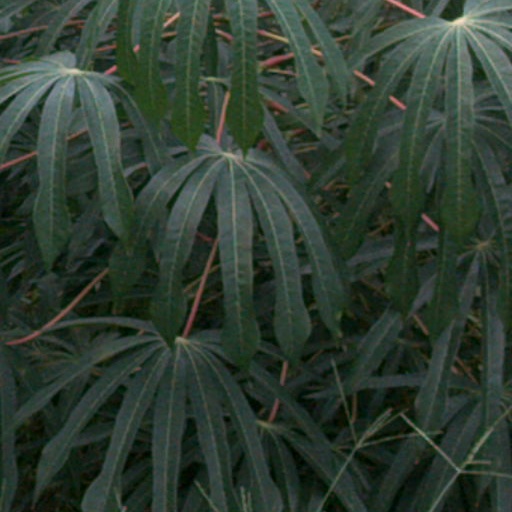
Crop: cassava